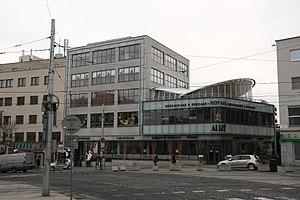
Grand magasin Baťa à Bratislava, Slovaquie. Architecture fonctionnaliste de 1930, architecte Vladimír Karfík.